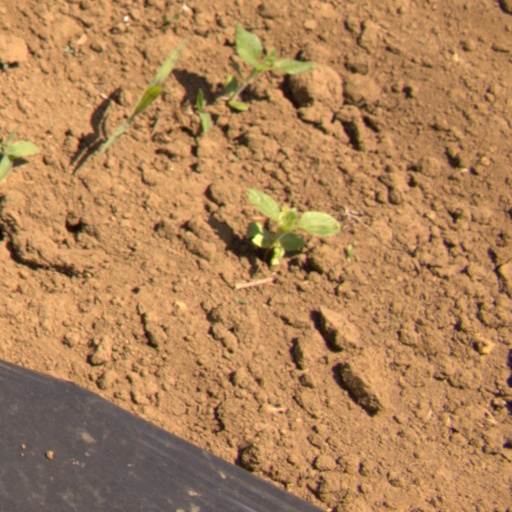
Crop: Jerusalem artichoke